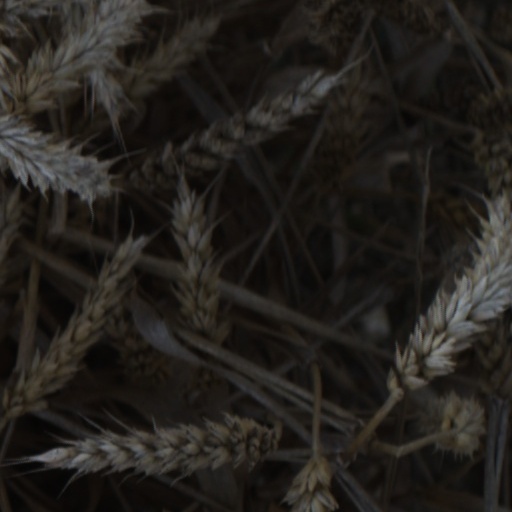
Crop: wheat